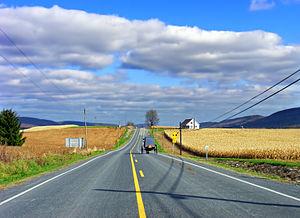
Logan Township est un township, situé au sud du comté de Clinton, aux États-Unis. En 2010, il comptait une population de 817 habitants.